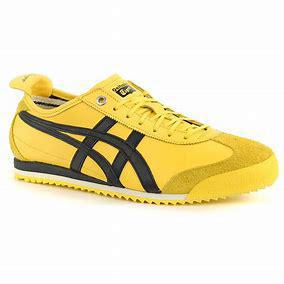
Brand: Onitsuka
Model: Tiger Onitsuka Tiger Mexico 66